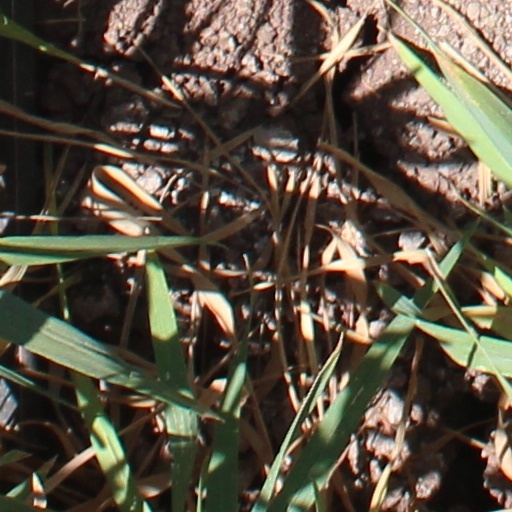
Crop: wheat